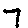
Label: 7